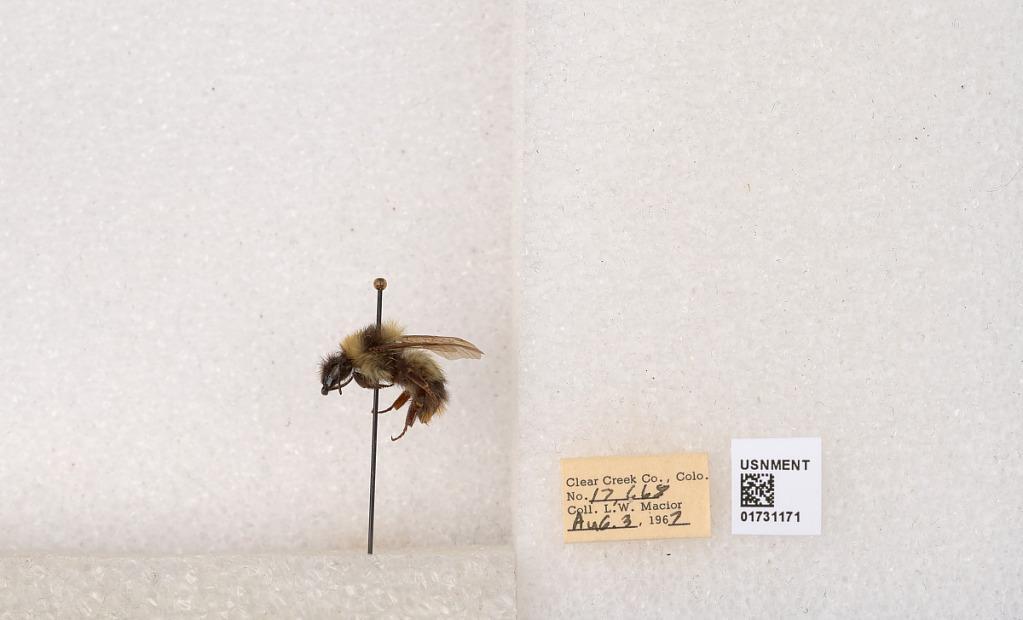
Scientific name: Bombus kirbyellus
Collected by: L. Macior
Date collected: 1967-8-3
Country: United States
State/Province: Colorado
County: Clear Creek
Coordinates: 39.6891, -105.644